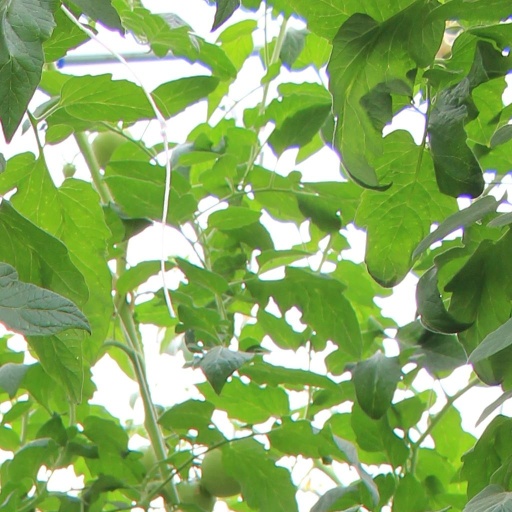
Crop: tomato